Teotenango

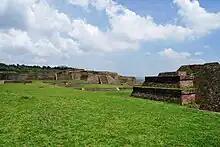
Northwest portion of the excavated site

At its height, the city was densely population with a main road about 1,400 meters long, pyramidal platforms, palaces, a ballgame court, formidable defenses, drainage and water delivery systems. All around the site there are naturally protruding rocks containing petroglyphs with various signs and symbols. However, only a fraction of the site, mostly the northeast section which contained the ceremonial center, has been excavated and preserved.